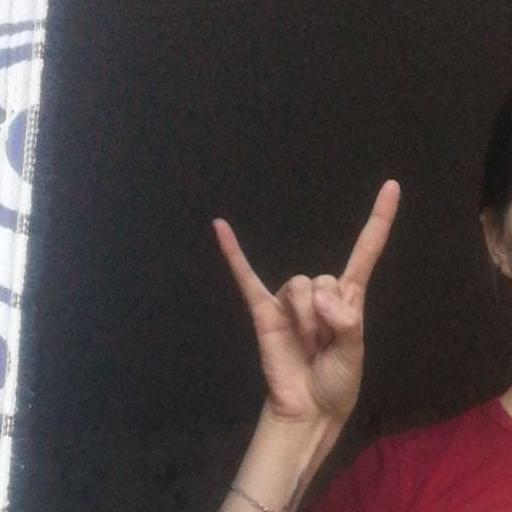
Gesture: rock